Westminster Royals

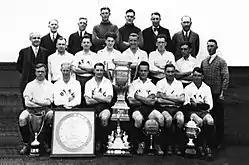
The 1928 team

The Royals first attracted national attention in the 1927–1928 season when they won the Dominion of Canada Football Championship with a team considered to be one of the finest of its time. After winning the qualifying competition in B.C. the Royals went on to defeat the Alberta champions Edmonton Canadian Legion 4-0 and 9–6, before heading east to Winnipeg where they beat the local club Westbrook 7-1 and 2–0 in the western final to advance to the national final played at Carruthers Park. The opposition from the east was Montreal CNR and the Royals won a close game 3-2 and were expected to clinch the title in the second game but were upset by two goals to one, with Montreal forcing a third game. This time Westminster made no mistake winning by 6 goals to one. That game was played on Wednesday August 1, 1928.